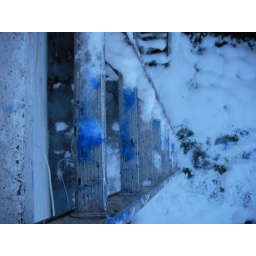
Going in and out of the garden via the bathroom window while dripping with blue paint